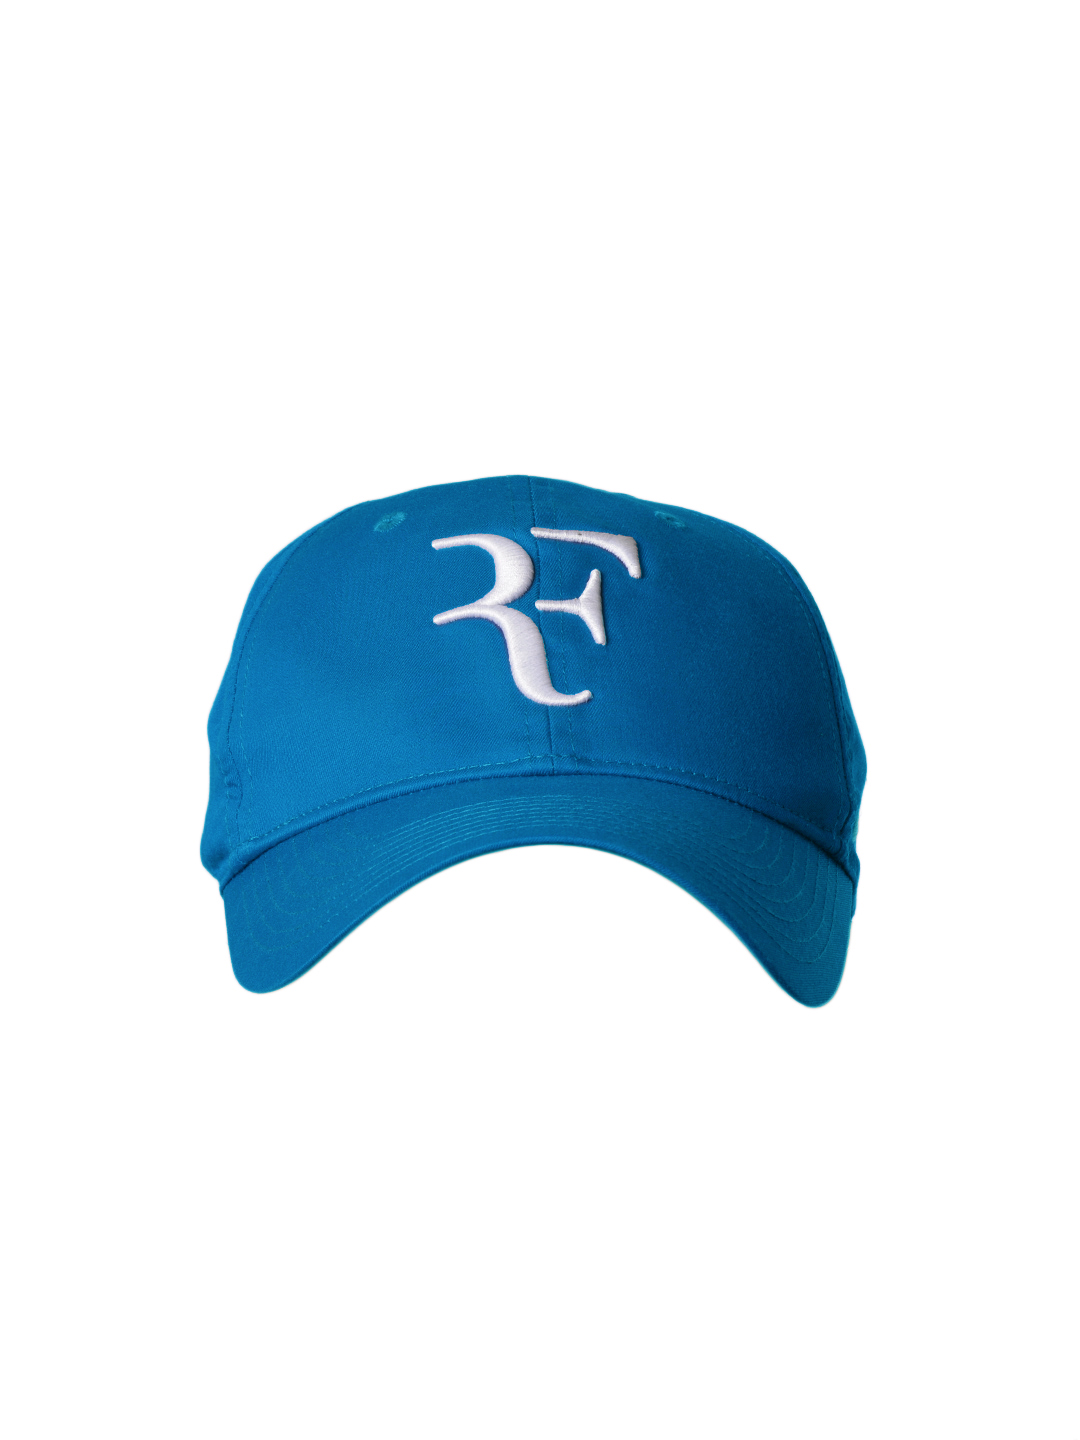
Nike Unisex Federer Blue Cap
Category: Accessories / Headwear / Caps
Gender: Unisex
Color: Blue
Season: Summer 2012
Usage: Sports